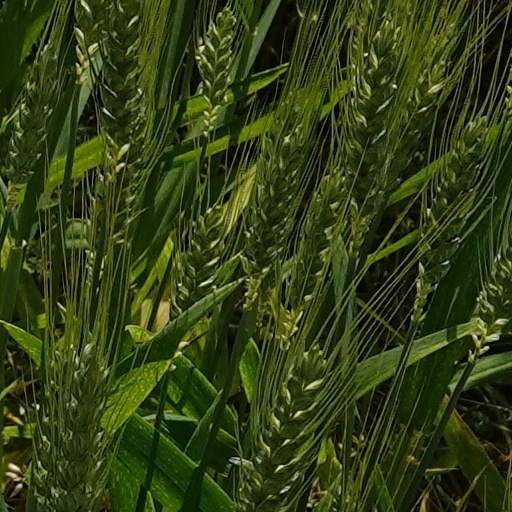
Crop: wheat